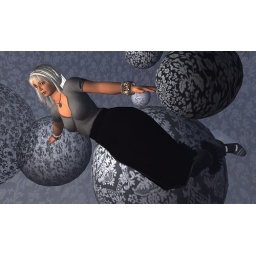
The wraparound dress in gray